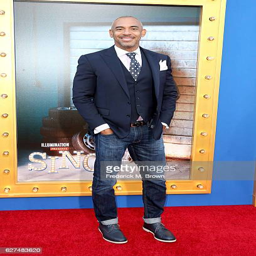
pop artist attends the premiere